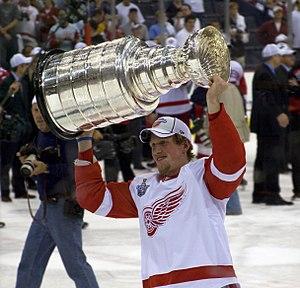
Justin Abdelkader est un joueur professionnel américain de hockey sur glace.